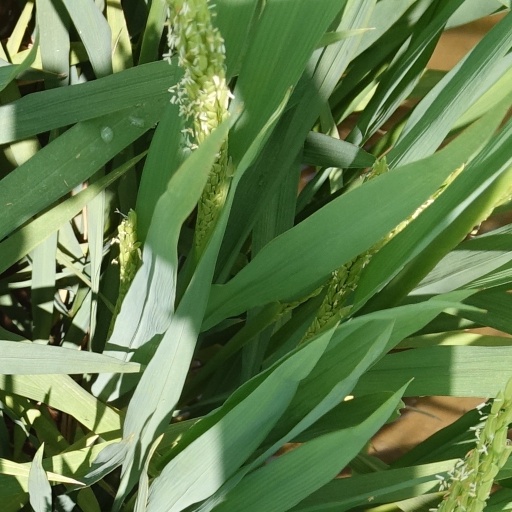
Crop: rice